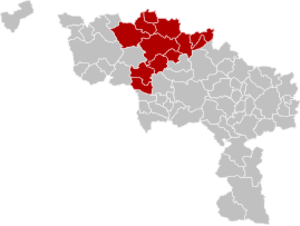
Carte indiquant la localisation d'arrondissement de Ath dans la Province de Hainaut.